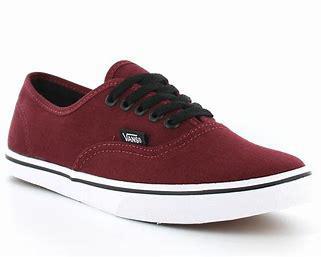
Brand: Vans
Model: 100